Otto Hahn

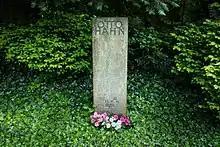
Hahn's grave in Göttingen. The inscription refers to his discovery of nuclear fission.

In early 1954, he wrote the article "Cobalt 60 – Danger or Blessing for Mankind?", about the misuse of atomic energy, which was widely reprinted and transmitted in the radio in Germany, Norway, Austria, and Denmark, and in an English version worldwide via the BBC. The international reaction was encouraging. The following year he initiated and organized the Mainau Declaration of 1955, in which he and other international Nobel Prize-winners called attention to the dangers of atomic weapons and urgently warned the nations of the world against the use of "force as a final resort", and which was issued a week after the similar Russell-Einstein Manifesto. In 1956, Hahn repeated his appeal with the signature of 52 of his Nobel colleagues from all parts of the world.